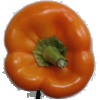
Label: Pepper Orange 1